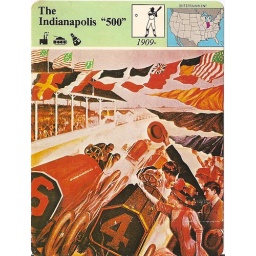
The rear view mirror was invented for the Indy car that won the race in 1911.